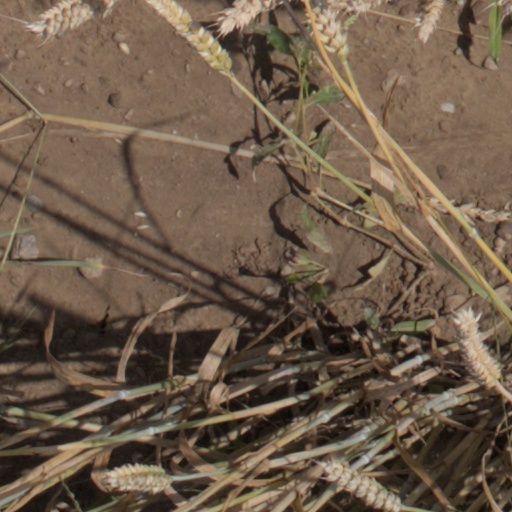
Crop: wheat